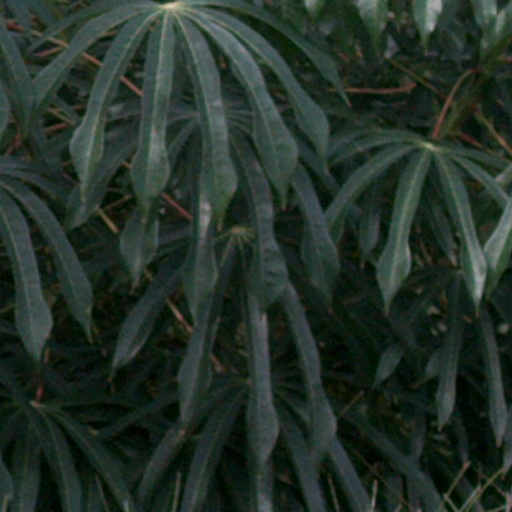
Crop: cassava